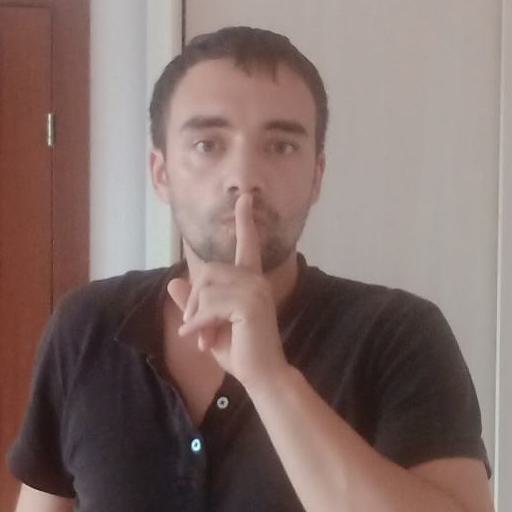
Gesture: mute